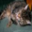
Label: cat